Genocide of Serbs in the Independent State of Croatia

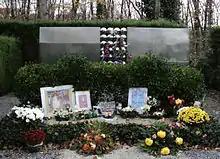
Monument at the Mirogoj Cemetery in Zagreb dedicated to the children from Kozara who died in Ustaše concentration camps

Bounded by rivers and two barbed-wire fences making escape unlikely, the Jasenovac camp was divided into five camps, the first two closed in December 1941, while the rest were active until the end of the war. Stara Gradiška (Jasenovac V) held women and children. The Ciglana (brickyards, Jasenovac III) camp, the main killing ground and essentially a death camp, had 88% mortality rate, higher than Auschwitz's 84.6%. A former brickyard, a furnace was engineered into a crematorium, with witness testimony of some, including children, being burnt alive and stench of human flesh spreading in the camp. Luburić had a gas chamber built at Jasenovac V, where a considerable number of inmates were killed during a three-month experiment with sulfur dioxide and Zyklon B, but this method was abandoned due to poor construction. Still, that method was unnecessary, as most inmates perished from starvation, disease (especially typhus), assaults with mallets, maces, axes, poison and knives. The "srbosjek" ("Serb-cutter") was a glove with an attached curved blade designed to cut throats. Large groups of people were regularly executed upon arrival outside camps and thrown into the river. Unlike German-run camps, Jasenovac specialized in brutal one-on-one violence, such as guards attacking barracks with weapons and throwing the bodies in the trenches. Some historians use a sentence from German sources: "Even German officers and SS men lost their cool when they saw (Ustaše) ways and methods."